Apple keyboards

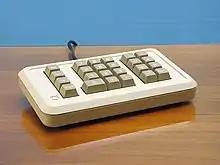
Apple Numeric Keypad IIe

The Numeric Keypad II was Apple's first external keypad. Originally created by Michael Muller at The Keyboard Company in 1977 at the request from Steve Jobs for the Apple II. In 1980, Apple purchased The Keyboard Company and became the Accessory Products Division.